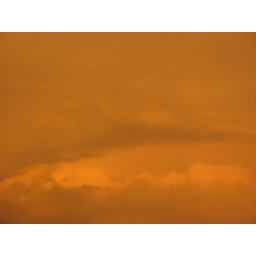
Unedited picture of the orange sky in Toronto/Scarborough after the storm